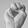
ASL letter: M